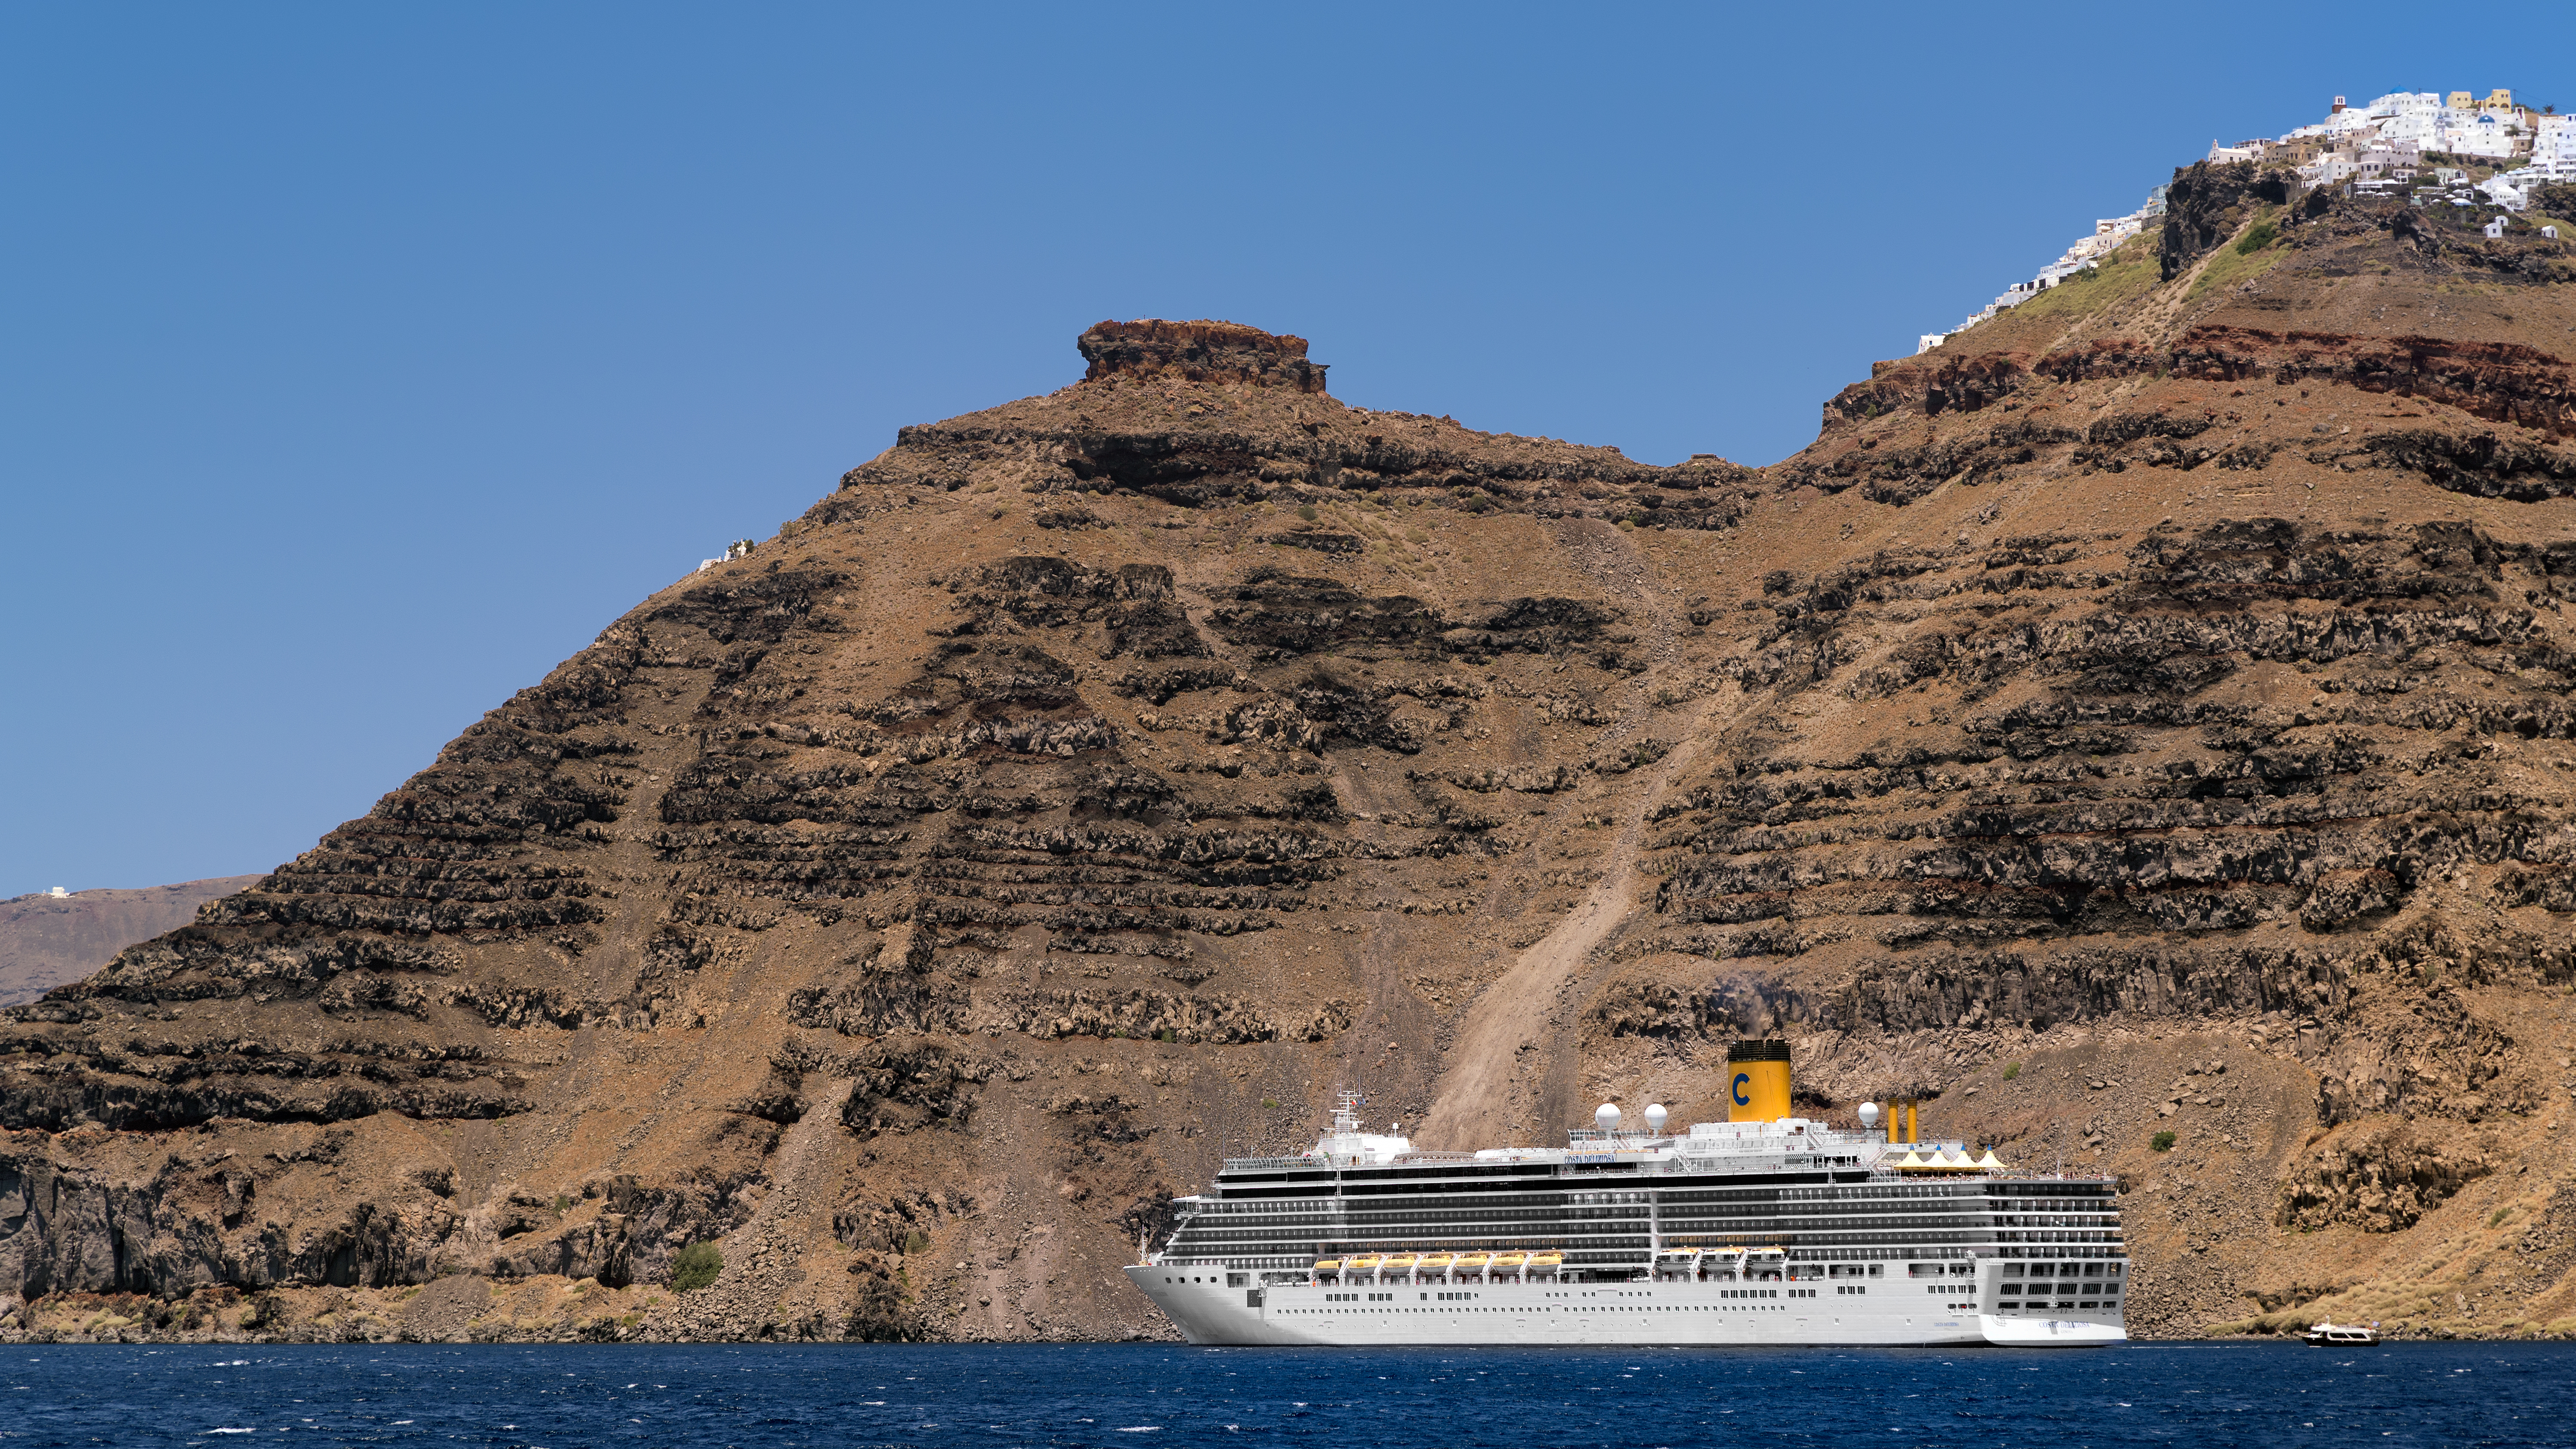
sea, coast, white, boat, ship, vacation, mediterranean, vehicle, bay, island, harbor, harbour, nikon, terrain, cruise, 2016, free, publicdomain, gr, greece, costa, d750, eastern, deliziosa, watercraft, cape, thira, landform, passenger ship